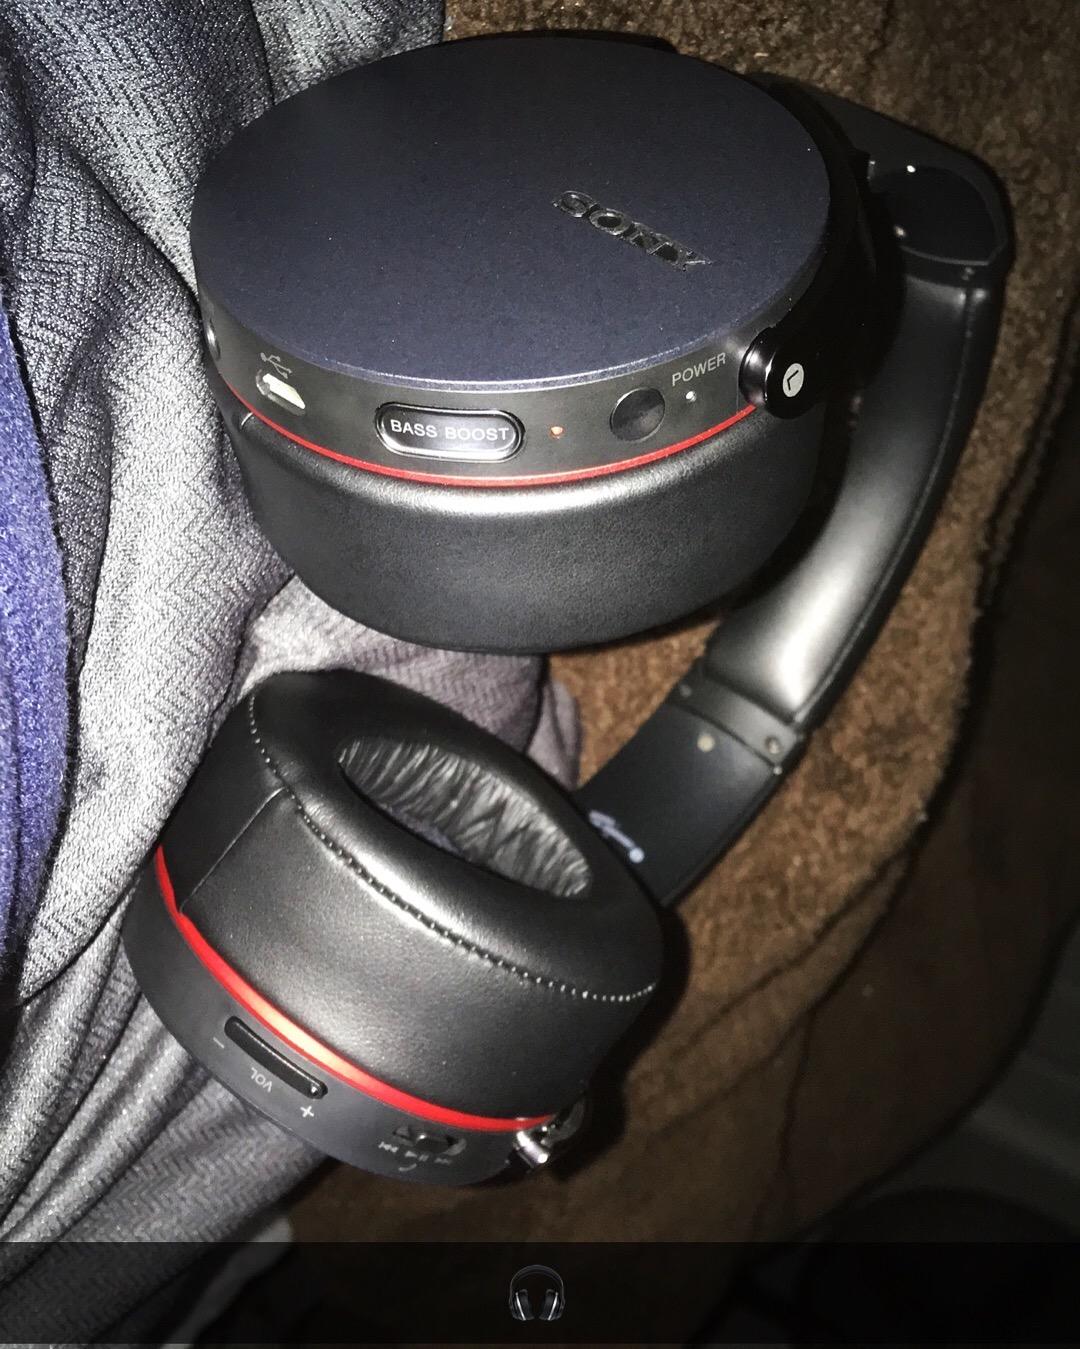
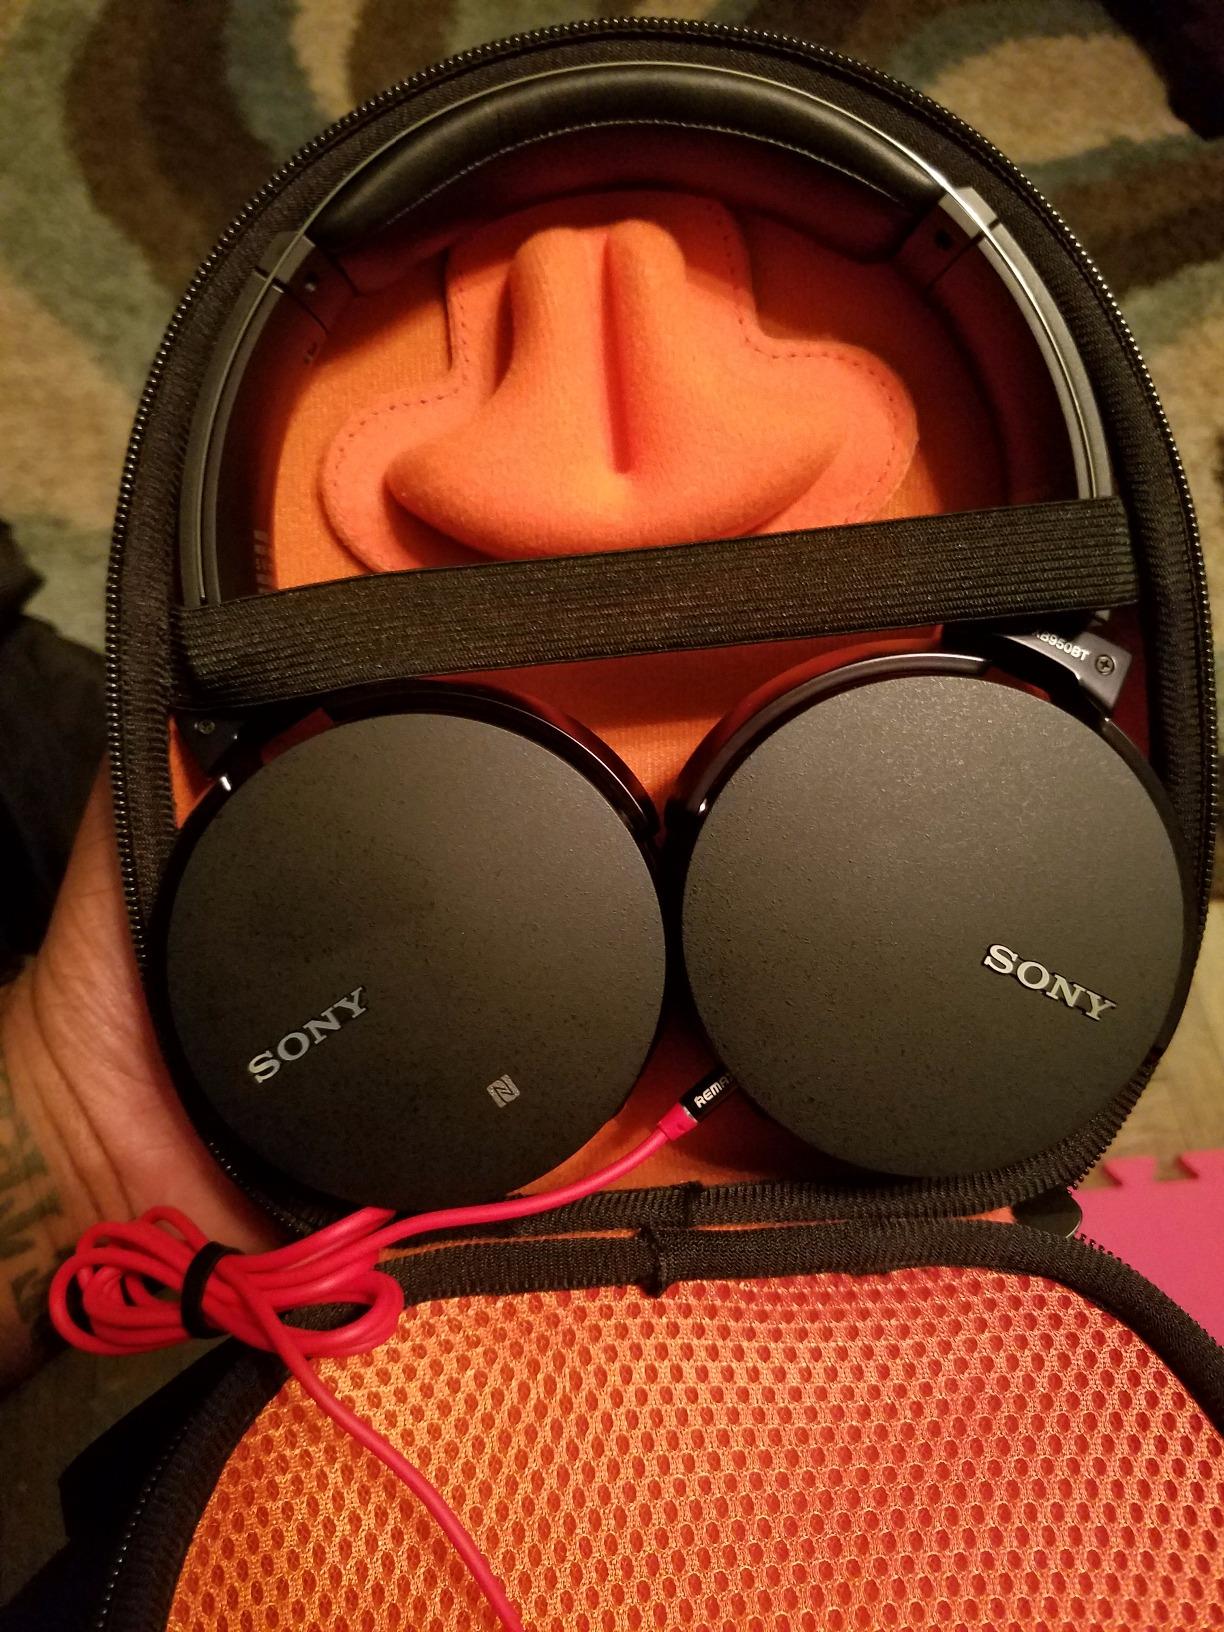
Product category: headphones
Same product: yes